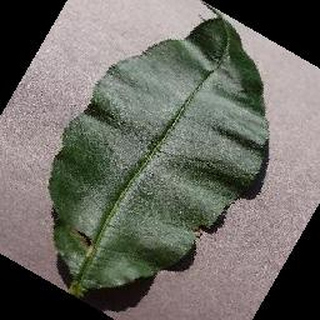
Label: healthy_peach